Maria Feodorovna (Dagmar of Denmark)

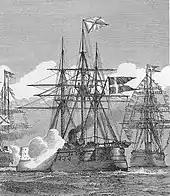
Danish armoured frigate "Peder Skram" which escorted Princess Dagmar to Russia shown here at Kronstadt in September 1866.

In the time leading up to Dagmar's departure to Russia, many festive events took place in Copenhagen, On 22 September 1866, Dagmar left Copenhagen on board the Danish royal yacht "Slesvig" escorted by the armoured frigate "Peder Skram", and accompanied by her brother, Crown Prince Frederik. Hans Christian Andersen, who had occasionally been invited to tell stories to Dagmar and her siblings when they were children, was among the crowd which flocked to the quay in order to see her off. The writer remarked in his diary, "Yesterday, at the quay, while passing me by, she stopped and took me by the hand. My eyes were full of tears. What a poor child! Oh Lord, be kind and merciful to her! They say that there is a brilliant court in Saint Petersburg and the tsar's family is nice; still, she heads for an unfamiliar country, where people are different and religion is different and where she will have none of her former acquaintances by her side."